Battle of Jenin (2002)

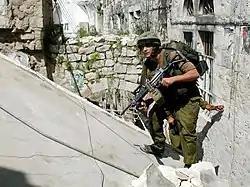
Israeli soldiers in Jenin

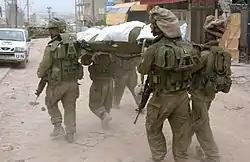
A wounded Israeli soldier being evacuated

Israeli forces entered Jenin on April 2. On the first day, reserve company commander Major Moshe Gerstner was killed in a PIJ sector. This caused a further delay. By April 3, the city was secured, but the fighting in the camp was just beginning. Israeli sources say that the IDF incursion into the camp relied primarily on infantry to minimize civilian casualties, but interviews with eyewitnesses suggest that tanks and helicopters were also used in the first two days. Captured Palestinian fighters subsequently told their interrogators that they had anticipated greater use of Israeli air power, not expecting the Israelis to risk heavier casualties in house-to-house fighting. Ata Abu Roumileh, a Fatah leader in the camp, later said that it was only when his forces saw the Israelis advancing on foot that they decided to stay and fight. Thabet Mardawi recalled that "I couldn't believe it when I saw the soldiers. The Israelis knew that any soldier who went into the camp like that was going to get killed."